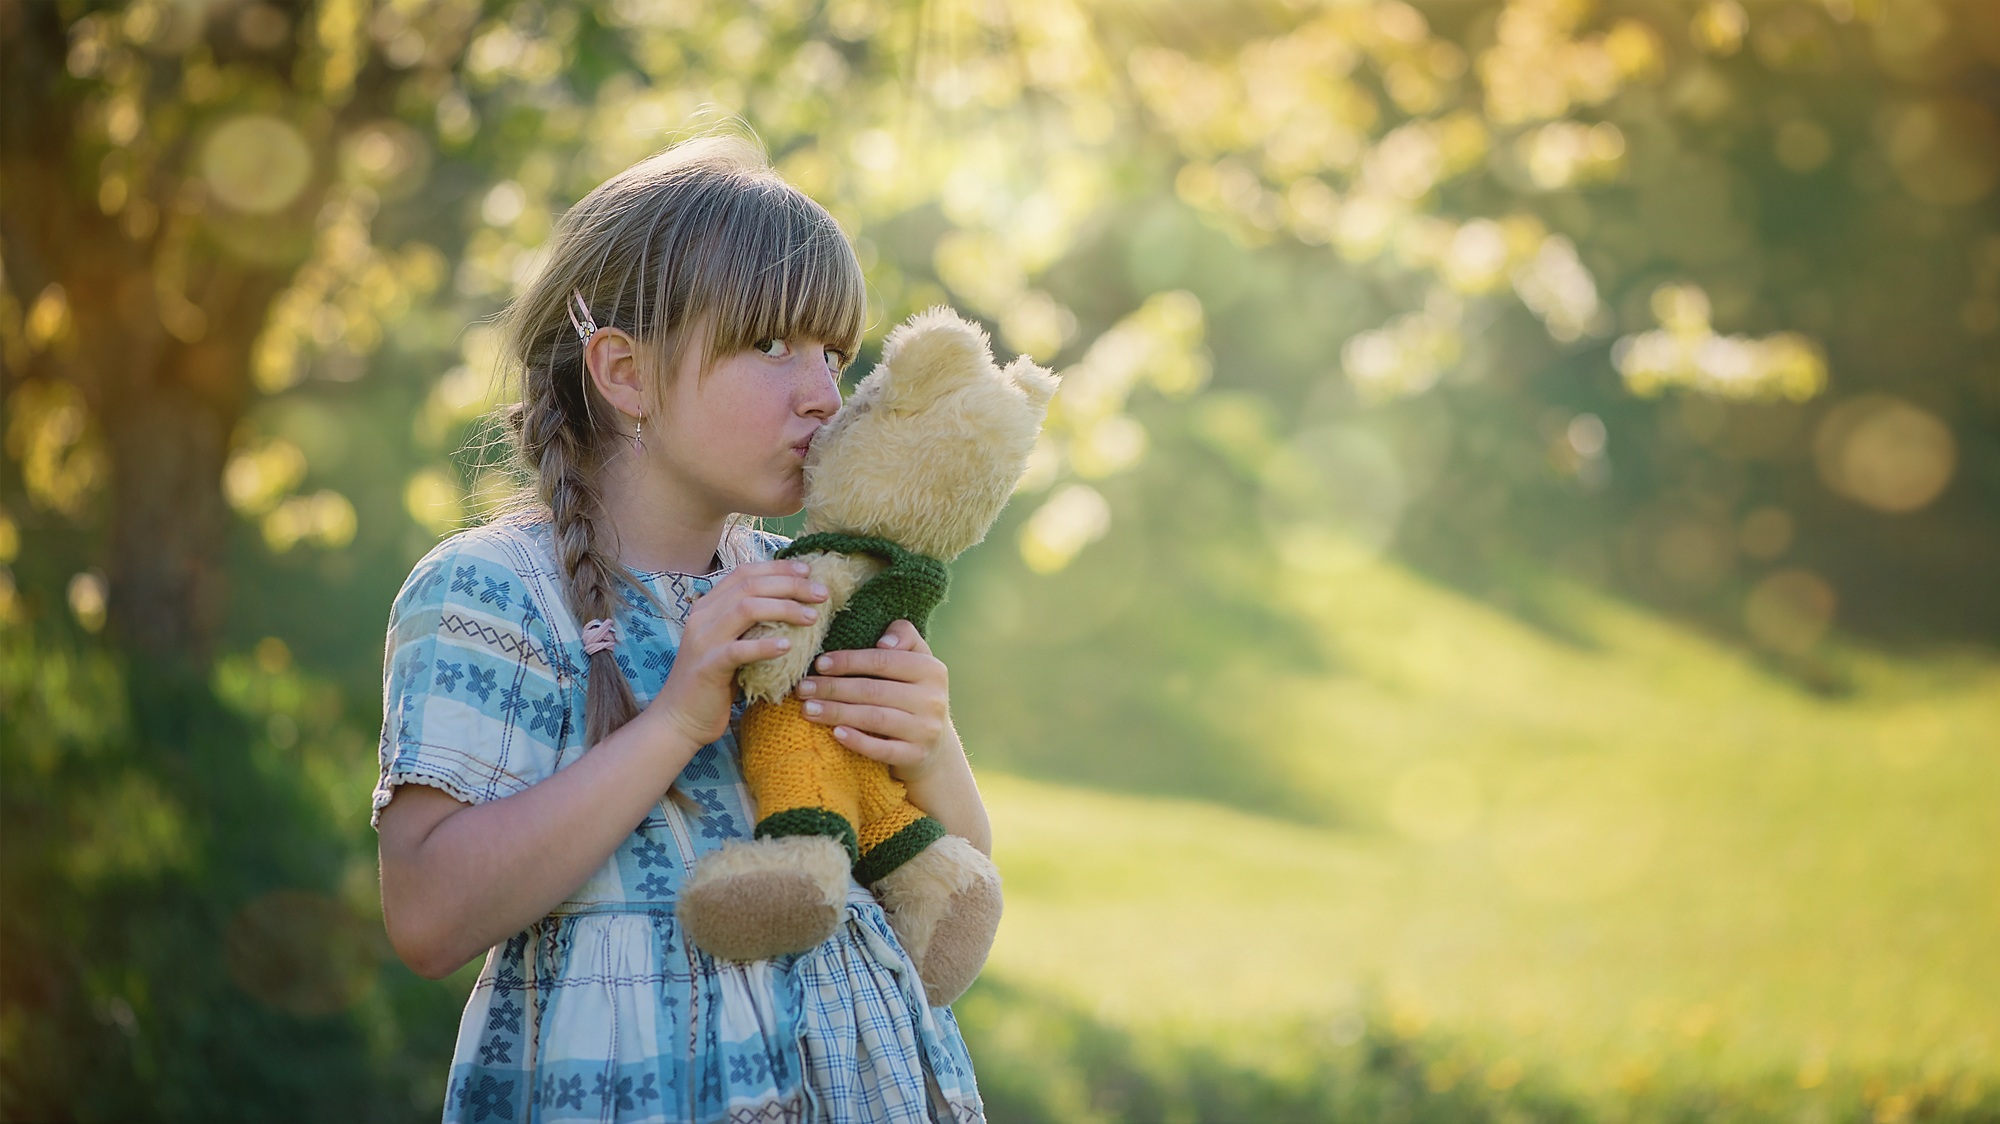
nature, person, people, girl, photography, sunlight, flower, love, portrait, autumn, kiss, romance, child, human, teddy bear, photograph, out, teddy, interaction, photo shoot, portrait photography